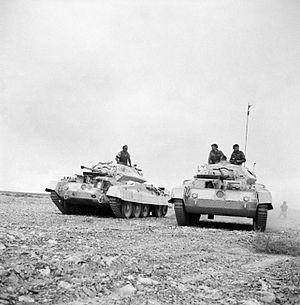
Le Crusader est un char de combat britannique de la Seconde Guerre mondiale. Il fut le char Cruiser le plus construit. Très utilisé en 1942 en Libye et en Égypte, il ne pouvait égaler le Panzer IV allemand qu'à courte distance, où son canon était aussi efficace.